January 6 United States Capitol attack

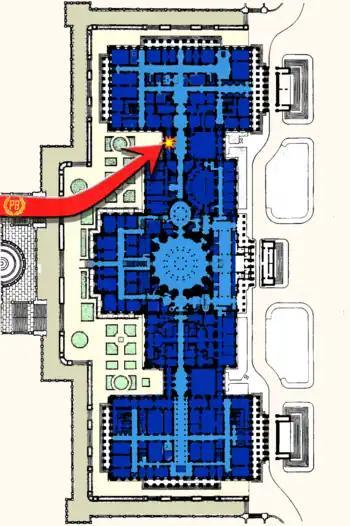
On January 6, Joe Biggs and other Proud Boys led the "tip of the spear" to breach the Capitol building. The "LA Times" noted that "whether by sheer luck, real-time trial and error, or advance knowledge", attackers ran past 15 reinforced windows, "making a beeline" for the recessed area near the Senate where two unreinforced windows and two doors with unreinforced glass were the only protection from attack.

Starting at 11:58, from behind a bulletproof shield, , declaring that he would "never concede" the election, criticizing the media, and calling for Pence to overturn the election results. His speech contained many falsehoods and misrepresentations that inflamed the crowd. Trump did not call on his supporters to use violence or enter the Capitol, but his speech was filled with violent imagery. On social media, Trump was suggesting that his supporters had the power to prevent Biden from taking office. One of his tweets, posted on January 6, 2021, at 5:43 a.m., was "Get smart Republicans. FIGHT". The same afternoon, Pence released a letter to Congress, in which he said he could not challenge Biden's victory.